Caribbean Sea

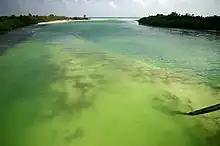
Sian Ka'an Biosphere Reserve, Mexico

The habitats supported by the reefs are critical to such tourist activities as fishing and scuba diving, and they provide an annual economic value to Caribbean nations of US$3.1–4.6 billion. Continued destruction of the reefs could severely damage the region's economy. The "Convention for the Protection and Development of the Marine Environment of the Wider Caribbean Region" came into effect in 1986 to protect the various endangered marine life of the Caribbean by forbidding human activities that would advance the continued destruction of such marine life in various areas. Currently, the convention has been ratified by 15 countries. Also, several charitable organizations have been formed to preserve Caribbean marine life, such as Sea Turtle Conservancy, which seeks to study and protect sea turtles while educating about them.